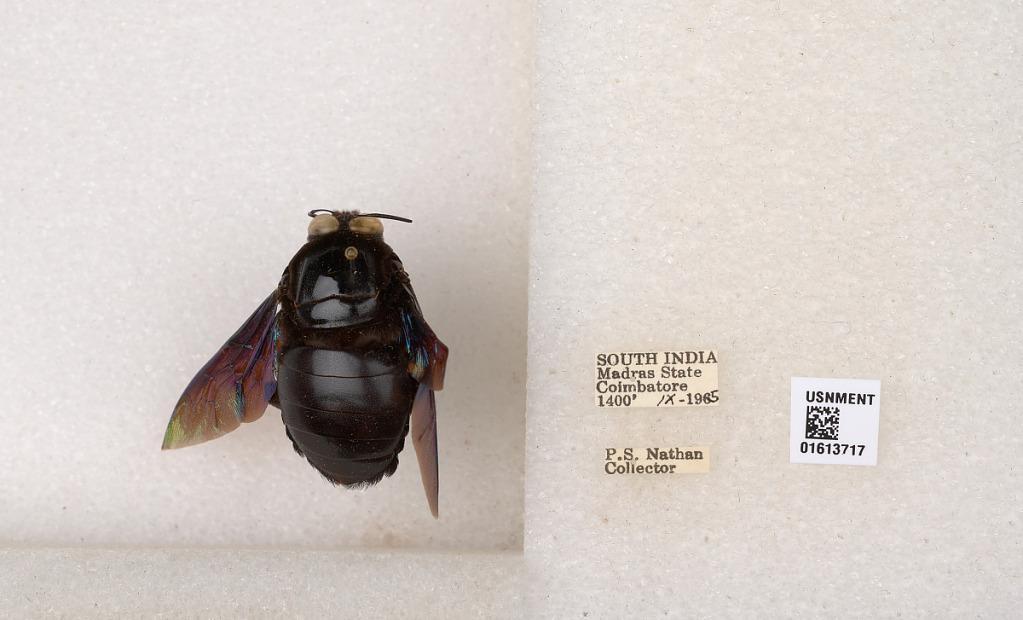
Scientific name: Xylocopa (Mesotrichia) tenuiscapa Westwood
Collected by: P. Nathan
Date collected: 1965-9-1
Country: India
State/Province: Tamil Nadu
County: Coimbatore
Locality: Coimbatore